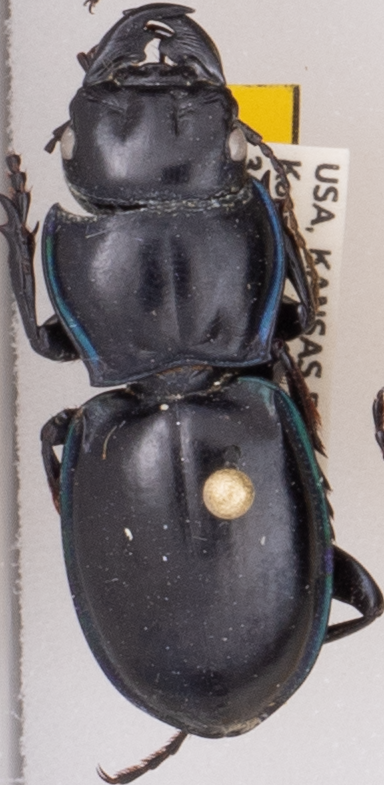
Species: Pasimachus elongatus
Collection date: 2021-08-18
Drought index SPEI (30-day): -1.01
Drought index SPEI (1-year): -0.39
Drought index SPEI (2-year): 0.03